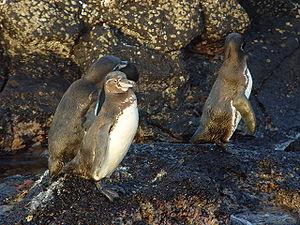
Le golfe de Chiriquí est un golfe situé à la pointe nord-ouest du Panama qui comprend le parc national de Coiba et le parc national du golfe de Chiriquí et du parc national marin des îles Secas